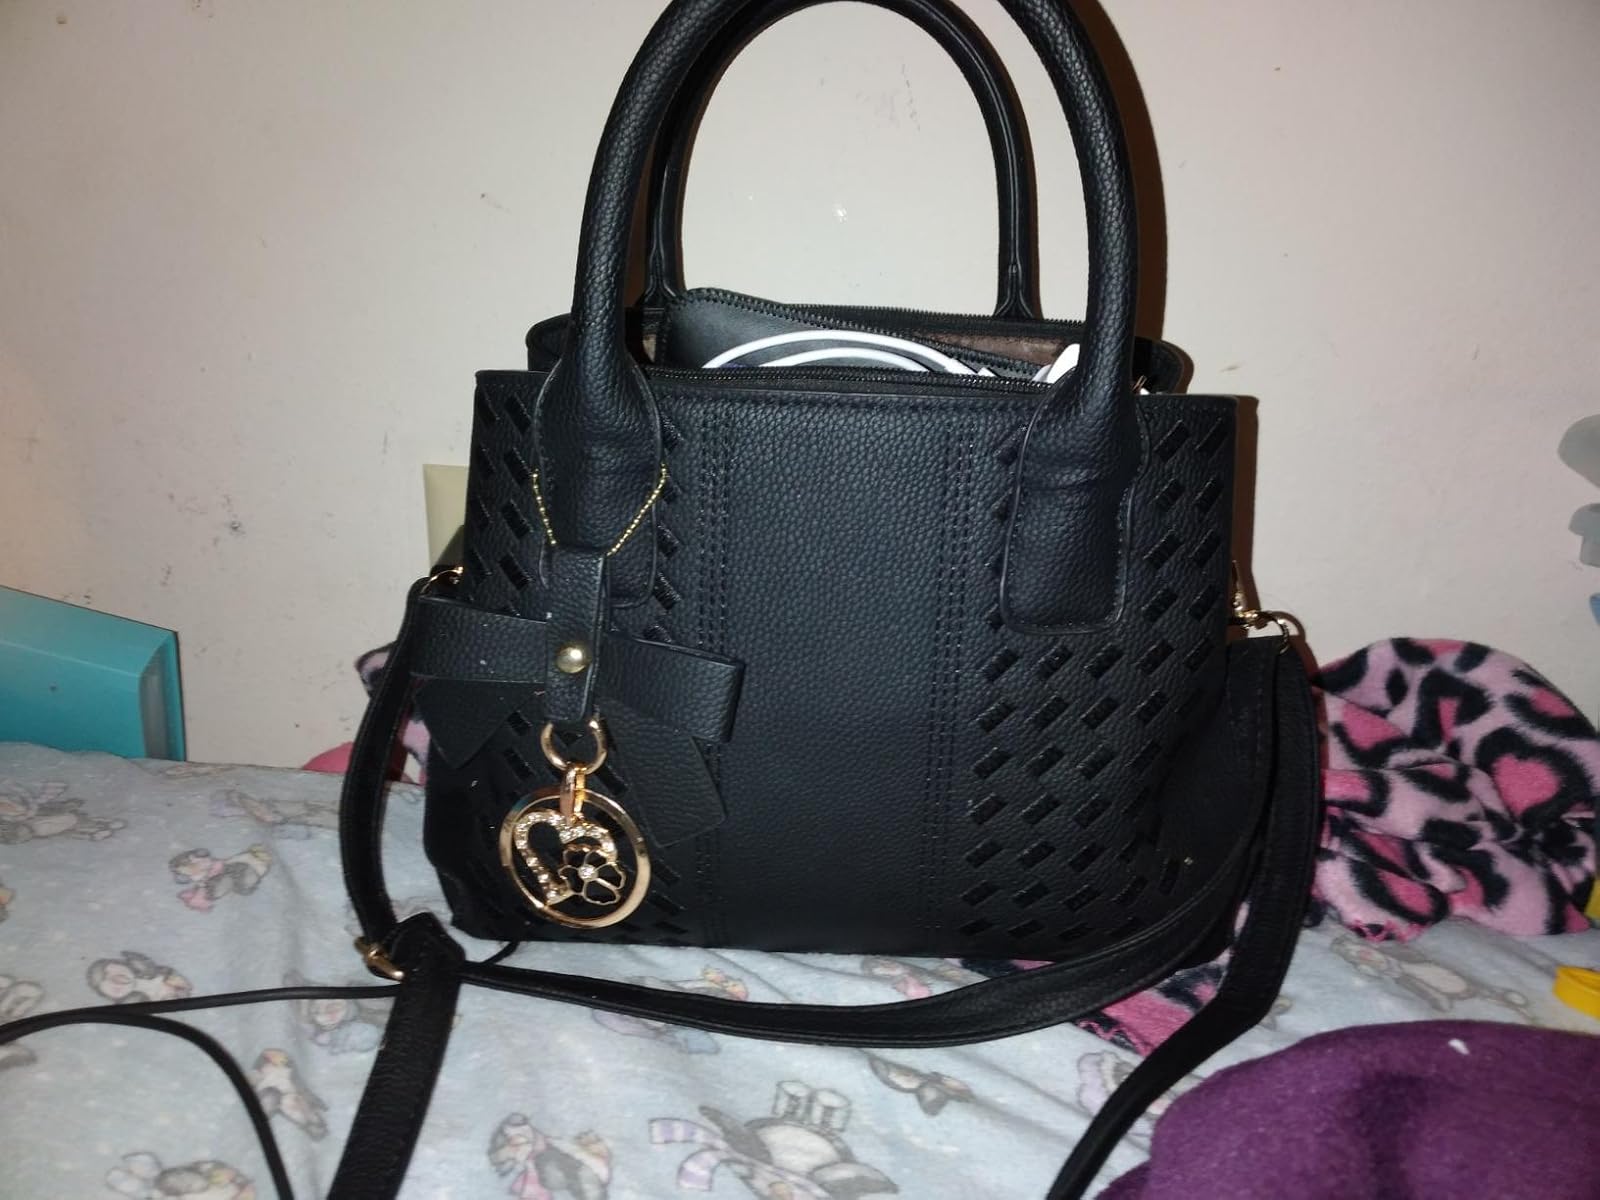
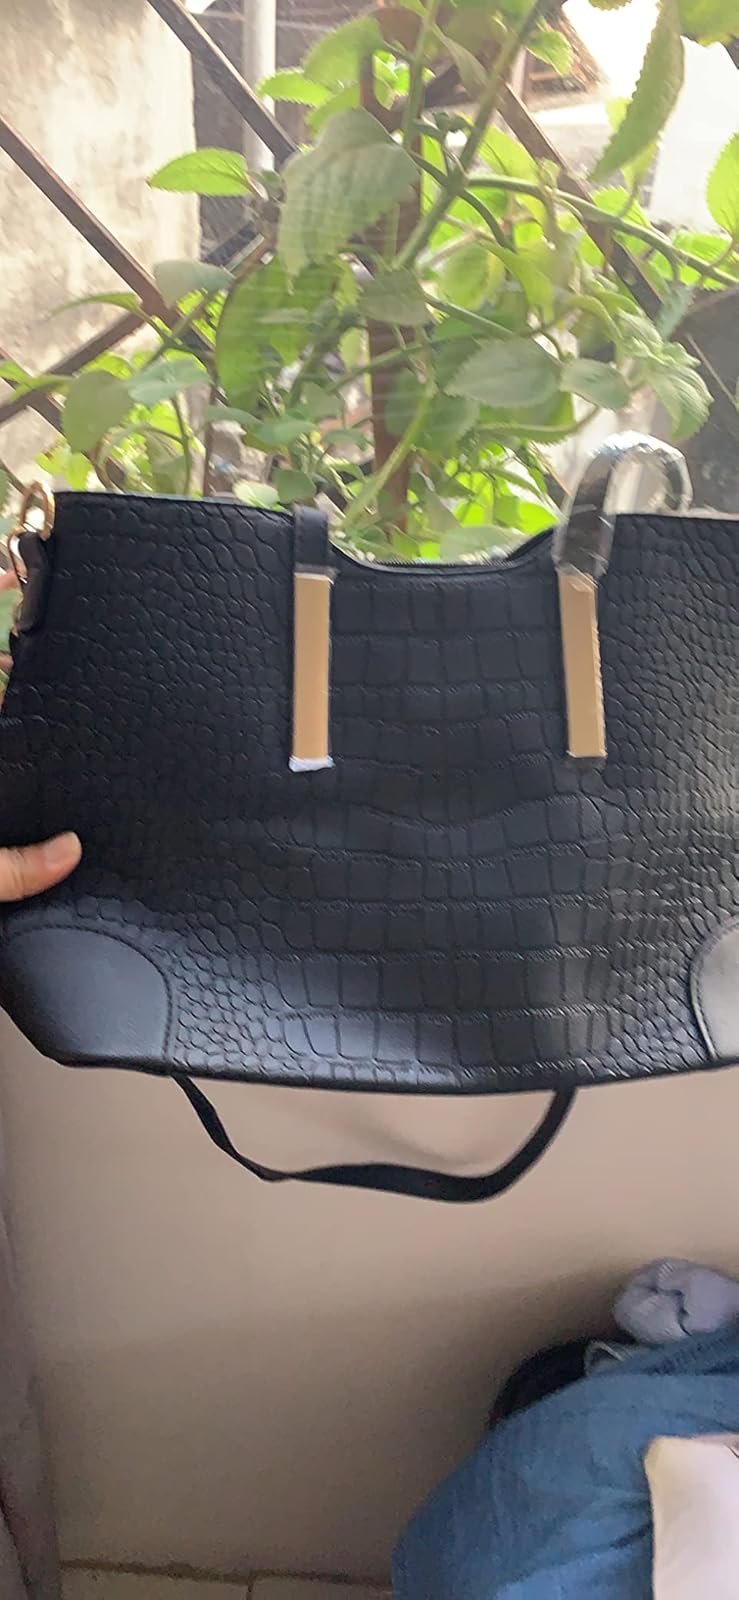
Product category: accessories_handbag
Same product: no